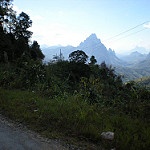
Label: mountain